Guitar pick

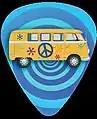
A guitar pick with a custom drawing

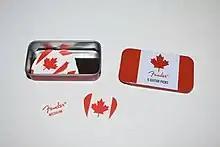
Fender souvenir Canada guitar picks and tin

A guitar pick (American English) is a plectrum used for guitars. Picks are generally made of one uniform material, such as some kind of plastic (nylon, Delrin, celluloid), rubber, felt, tortoiseshell, wood, metal, glass, tagua, thermosetting plastic or stone. They are often shaped in an acute isosceles triangle with the two equal corners rounded and the third corner less rounded. They are used to strum chords or to sound individual notes on a guitar.